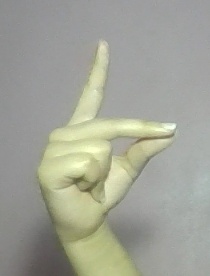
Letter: ta